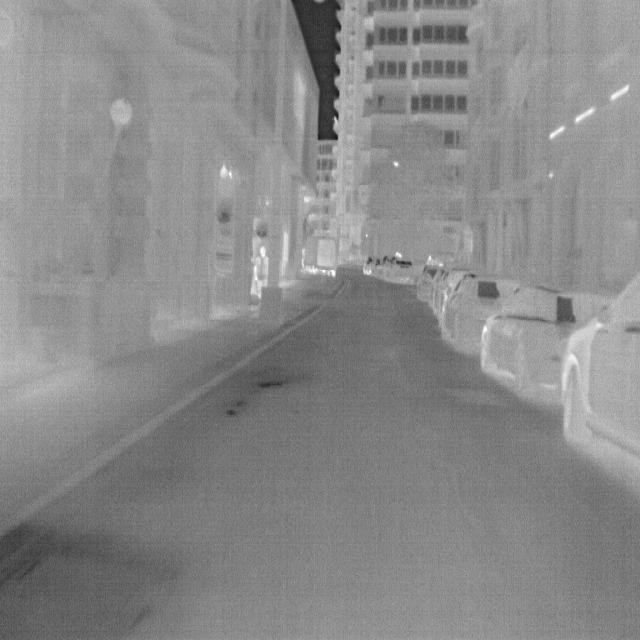
Detected objects:
label: person